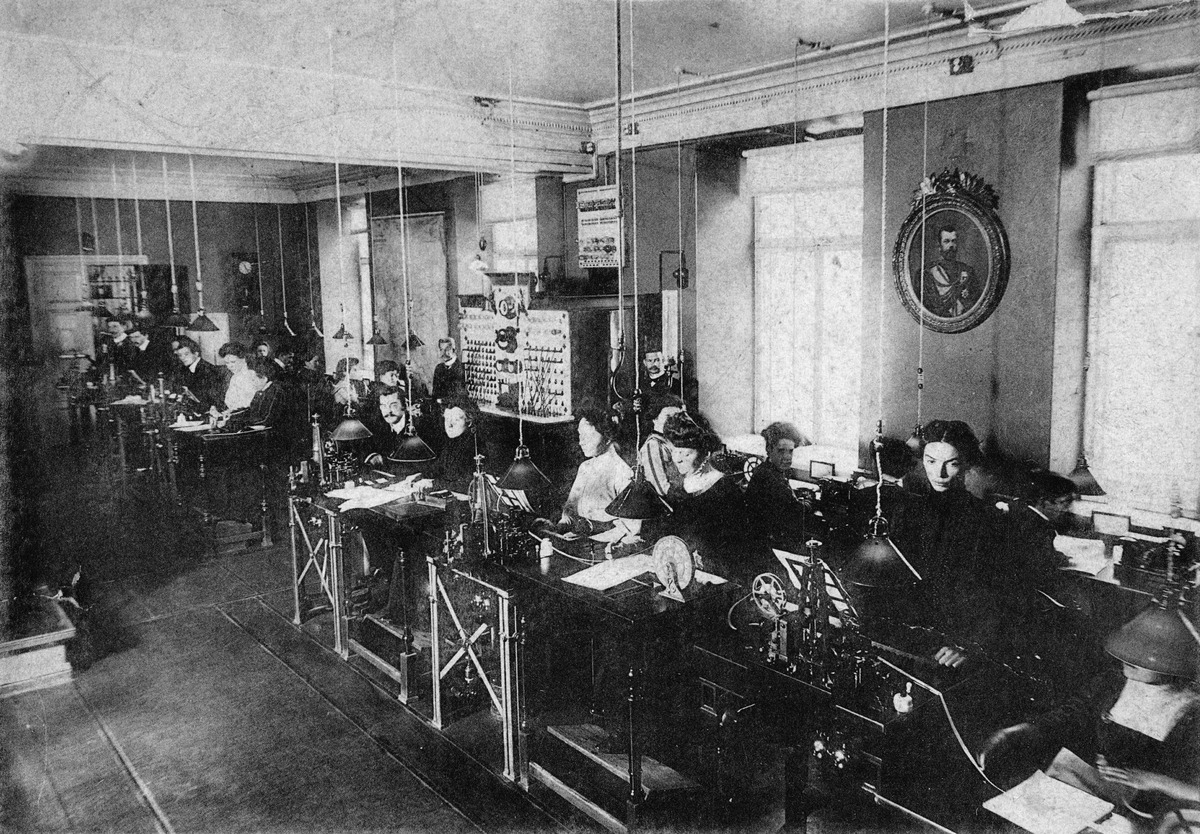
Lennätin, Pohjoinen Makasiinikatu 9
sisällön kuvaus: Lennätin, Pohjoinen Makasiinikatu 9. mustavalkoinen
Ajankohta: kuvausaika n. 1905
Paikka: Suomi, Uusimaa, Helsinki, Kaartinkaupunki Helsinki, Pohjoinen Makasiinikatu 9
Aiheet: lennätinliikenne tietoliikenne, lennätin, työtilat, sisätilat interiöörit, valaisimet, lennätinlaitteet